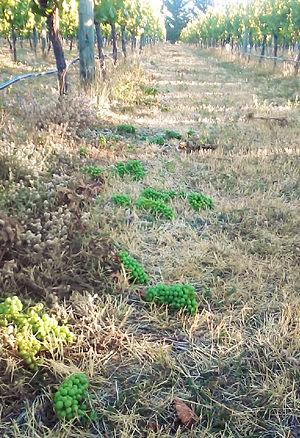
Grappes au sol après la vendange en vert
La vendange en vert ou éclaircissage est une pratique viticole destinée à réduire la quantité de raisin.